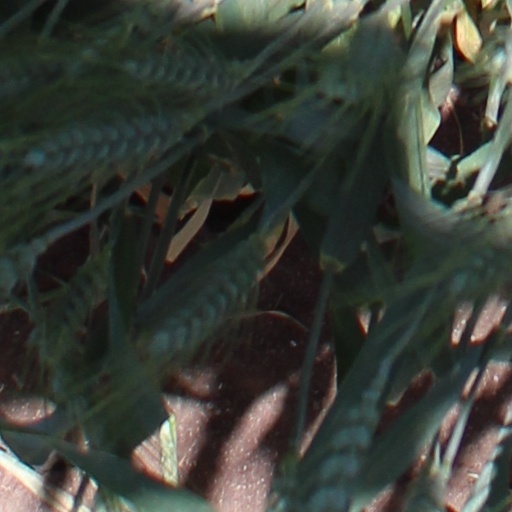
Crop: wheat